Gorkhapatra

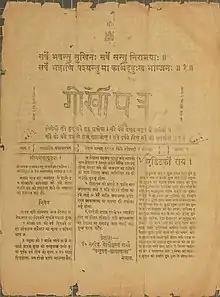
First Issue of "Gorkhapatra"

Gorkhapatra is the oldest Nepali language state-owned national daily newspaper of Nepal. It was started as a weekly newspaper in May 1901 and became a daily newspaper in 1961. It is managed by the Gorkhapatra Sansthan. "The Rising Nepal" is an English-language sister newspaper of "Gorkhapatra".